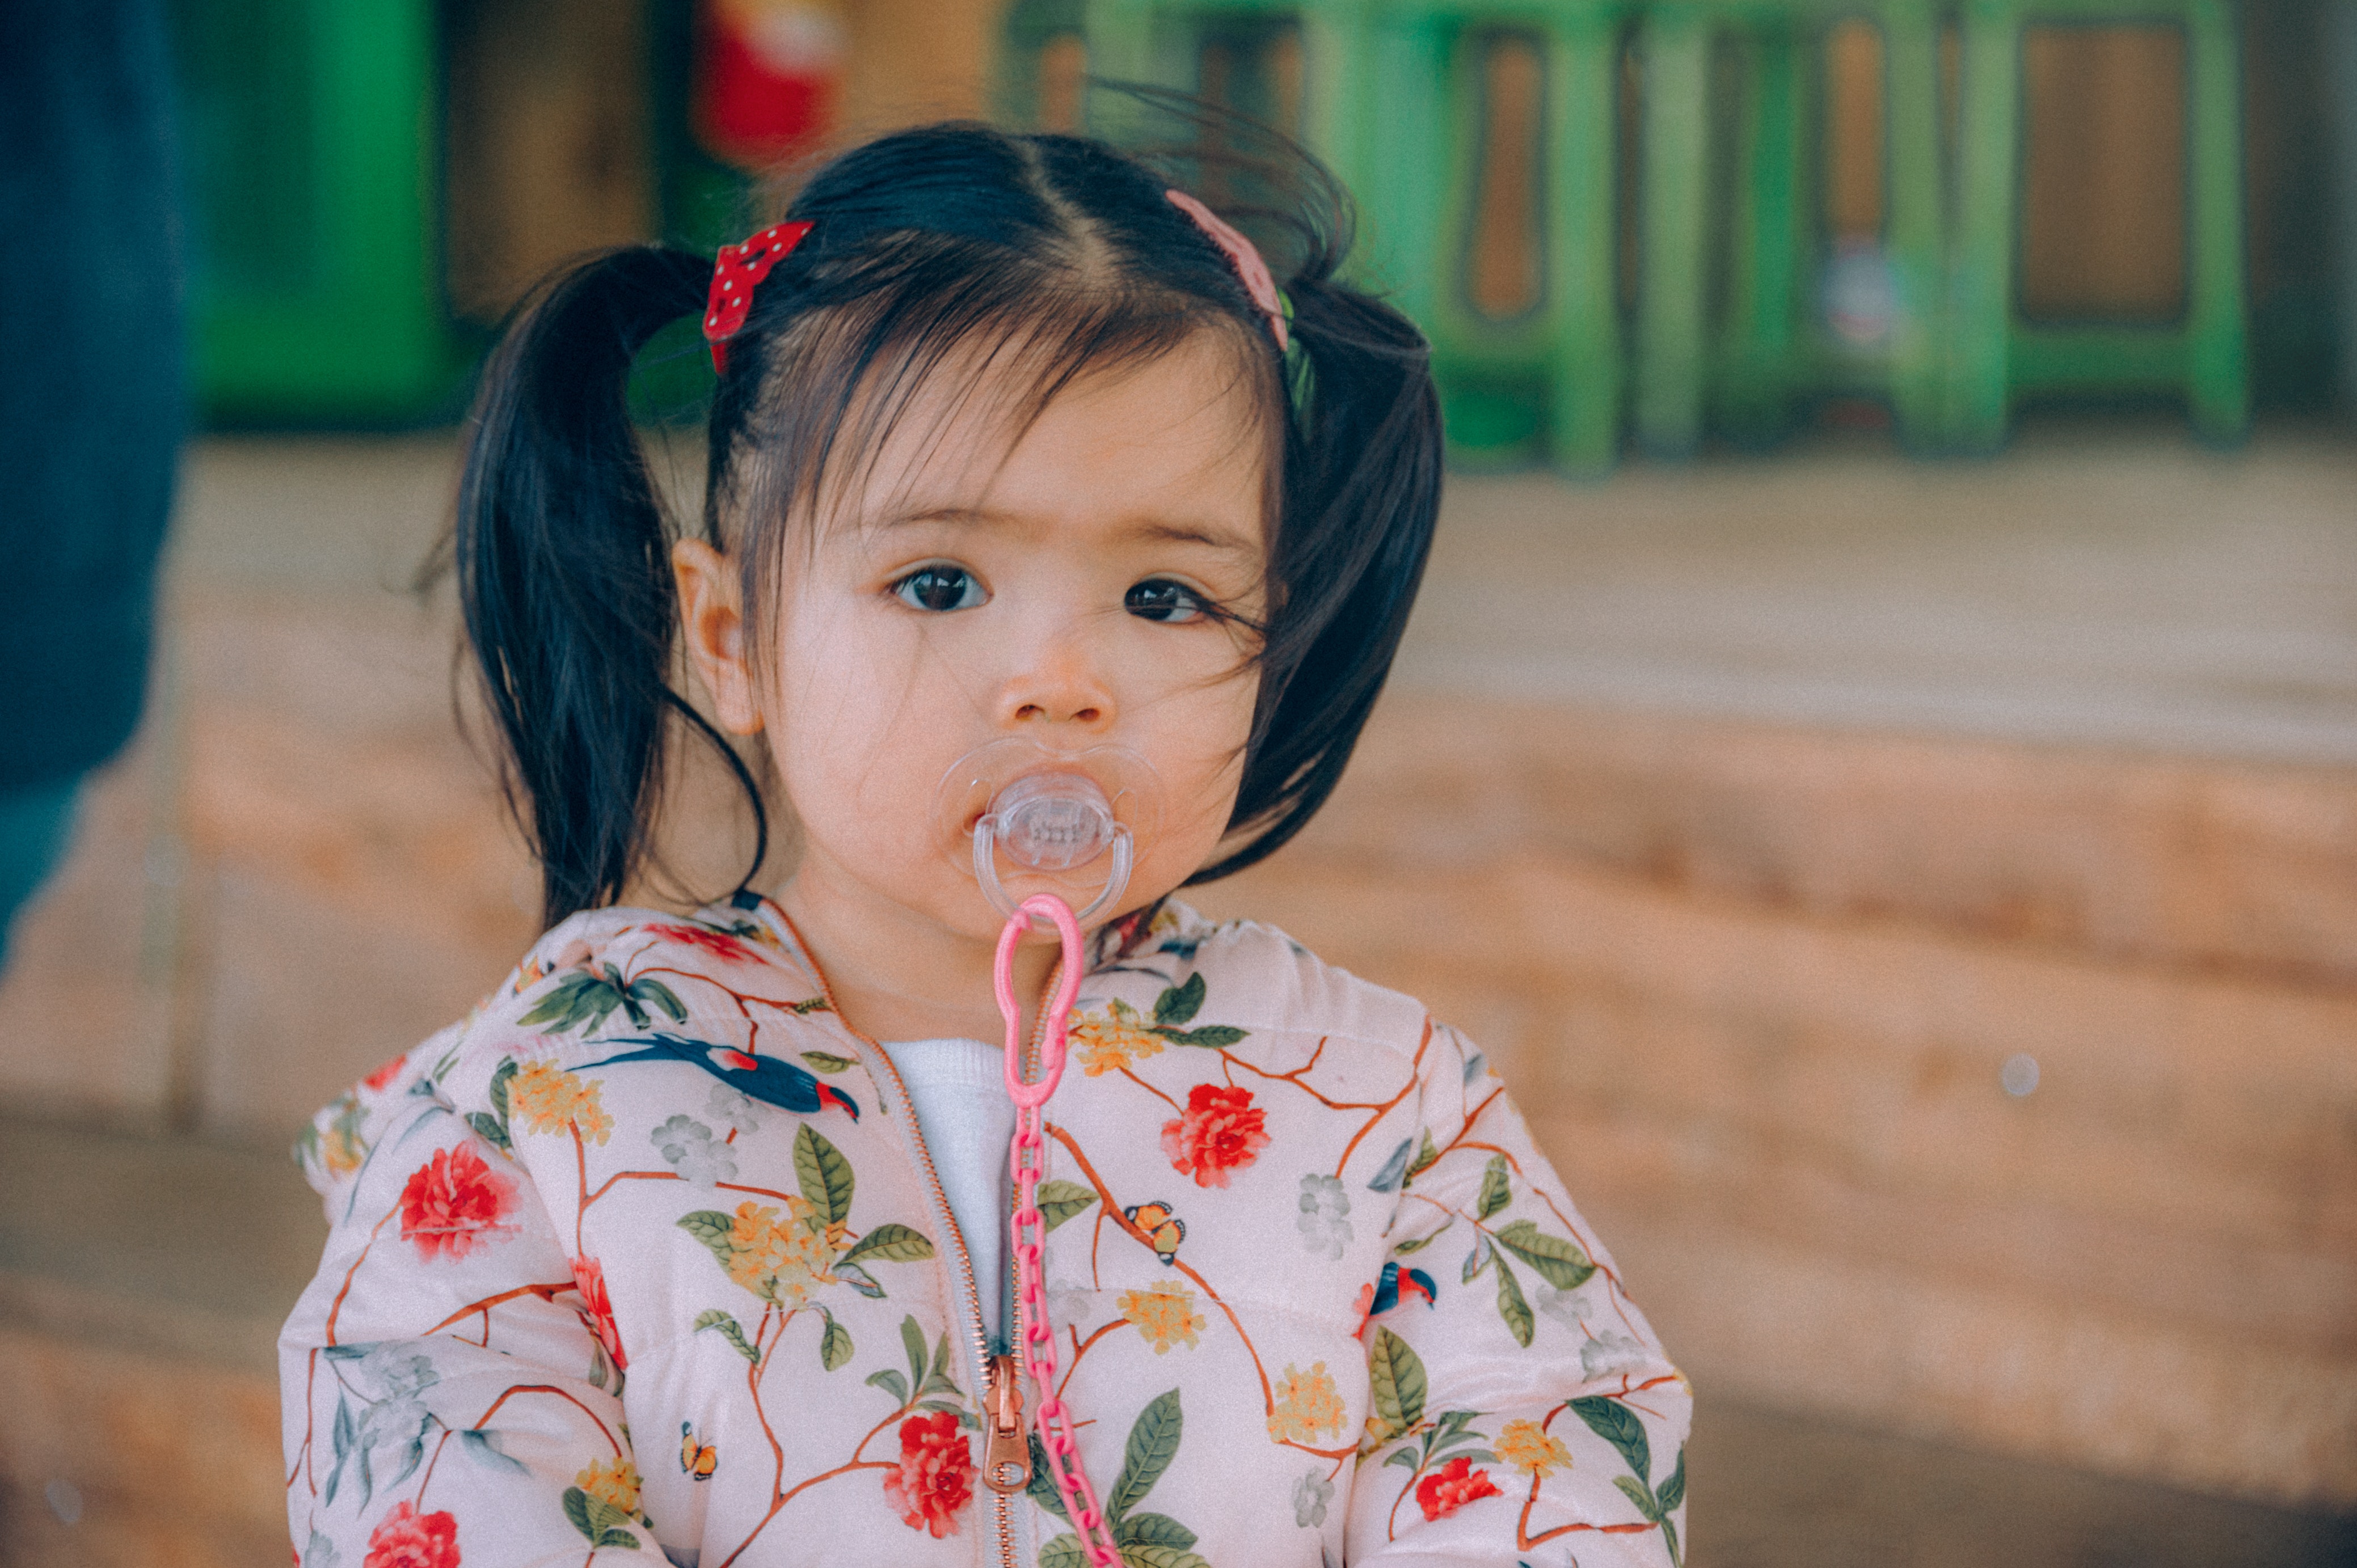
face, child, skin, nose, cheek, chin, eye, lip, kimono, photography, toddler, happy, smile, portrait photography